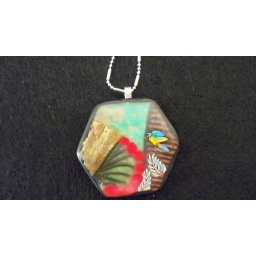
red flower w blue parrot in set